Skeeby

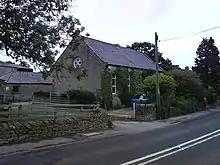
The former Wesleyan Chapel, now a home.

Education for the village children is provided by three primary schools in nearby Richmond (CE, Methodist and St Mary's). Pupils then receive secondary education at Richmond School & Sixth Form College. The public house, the Traveller's Rest, was closed in 2008 and since then there had been many negotiations by the community-founded "Skeeby Community Pub Society" in order to purchase the pub back for the villagers. The pub was re-opened by the villagers in April 2023, 15 years after it had first closed. The village shop, known as "Skeeby Stores" and the post office are also now no longer in business, the store premises have since been refurbished, awaiting new ownership, while the old post office is a cottage.